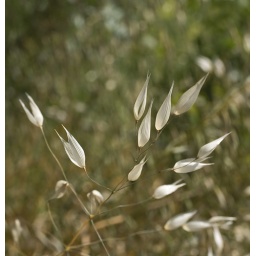
Empty grass seed pods look like tiny paper lanterns when backlit by the sun. Please view in the large size.